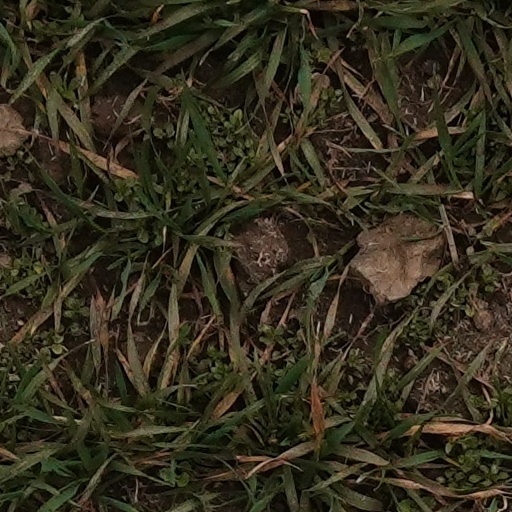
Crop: wheat